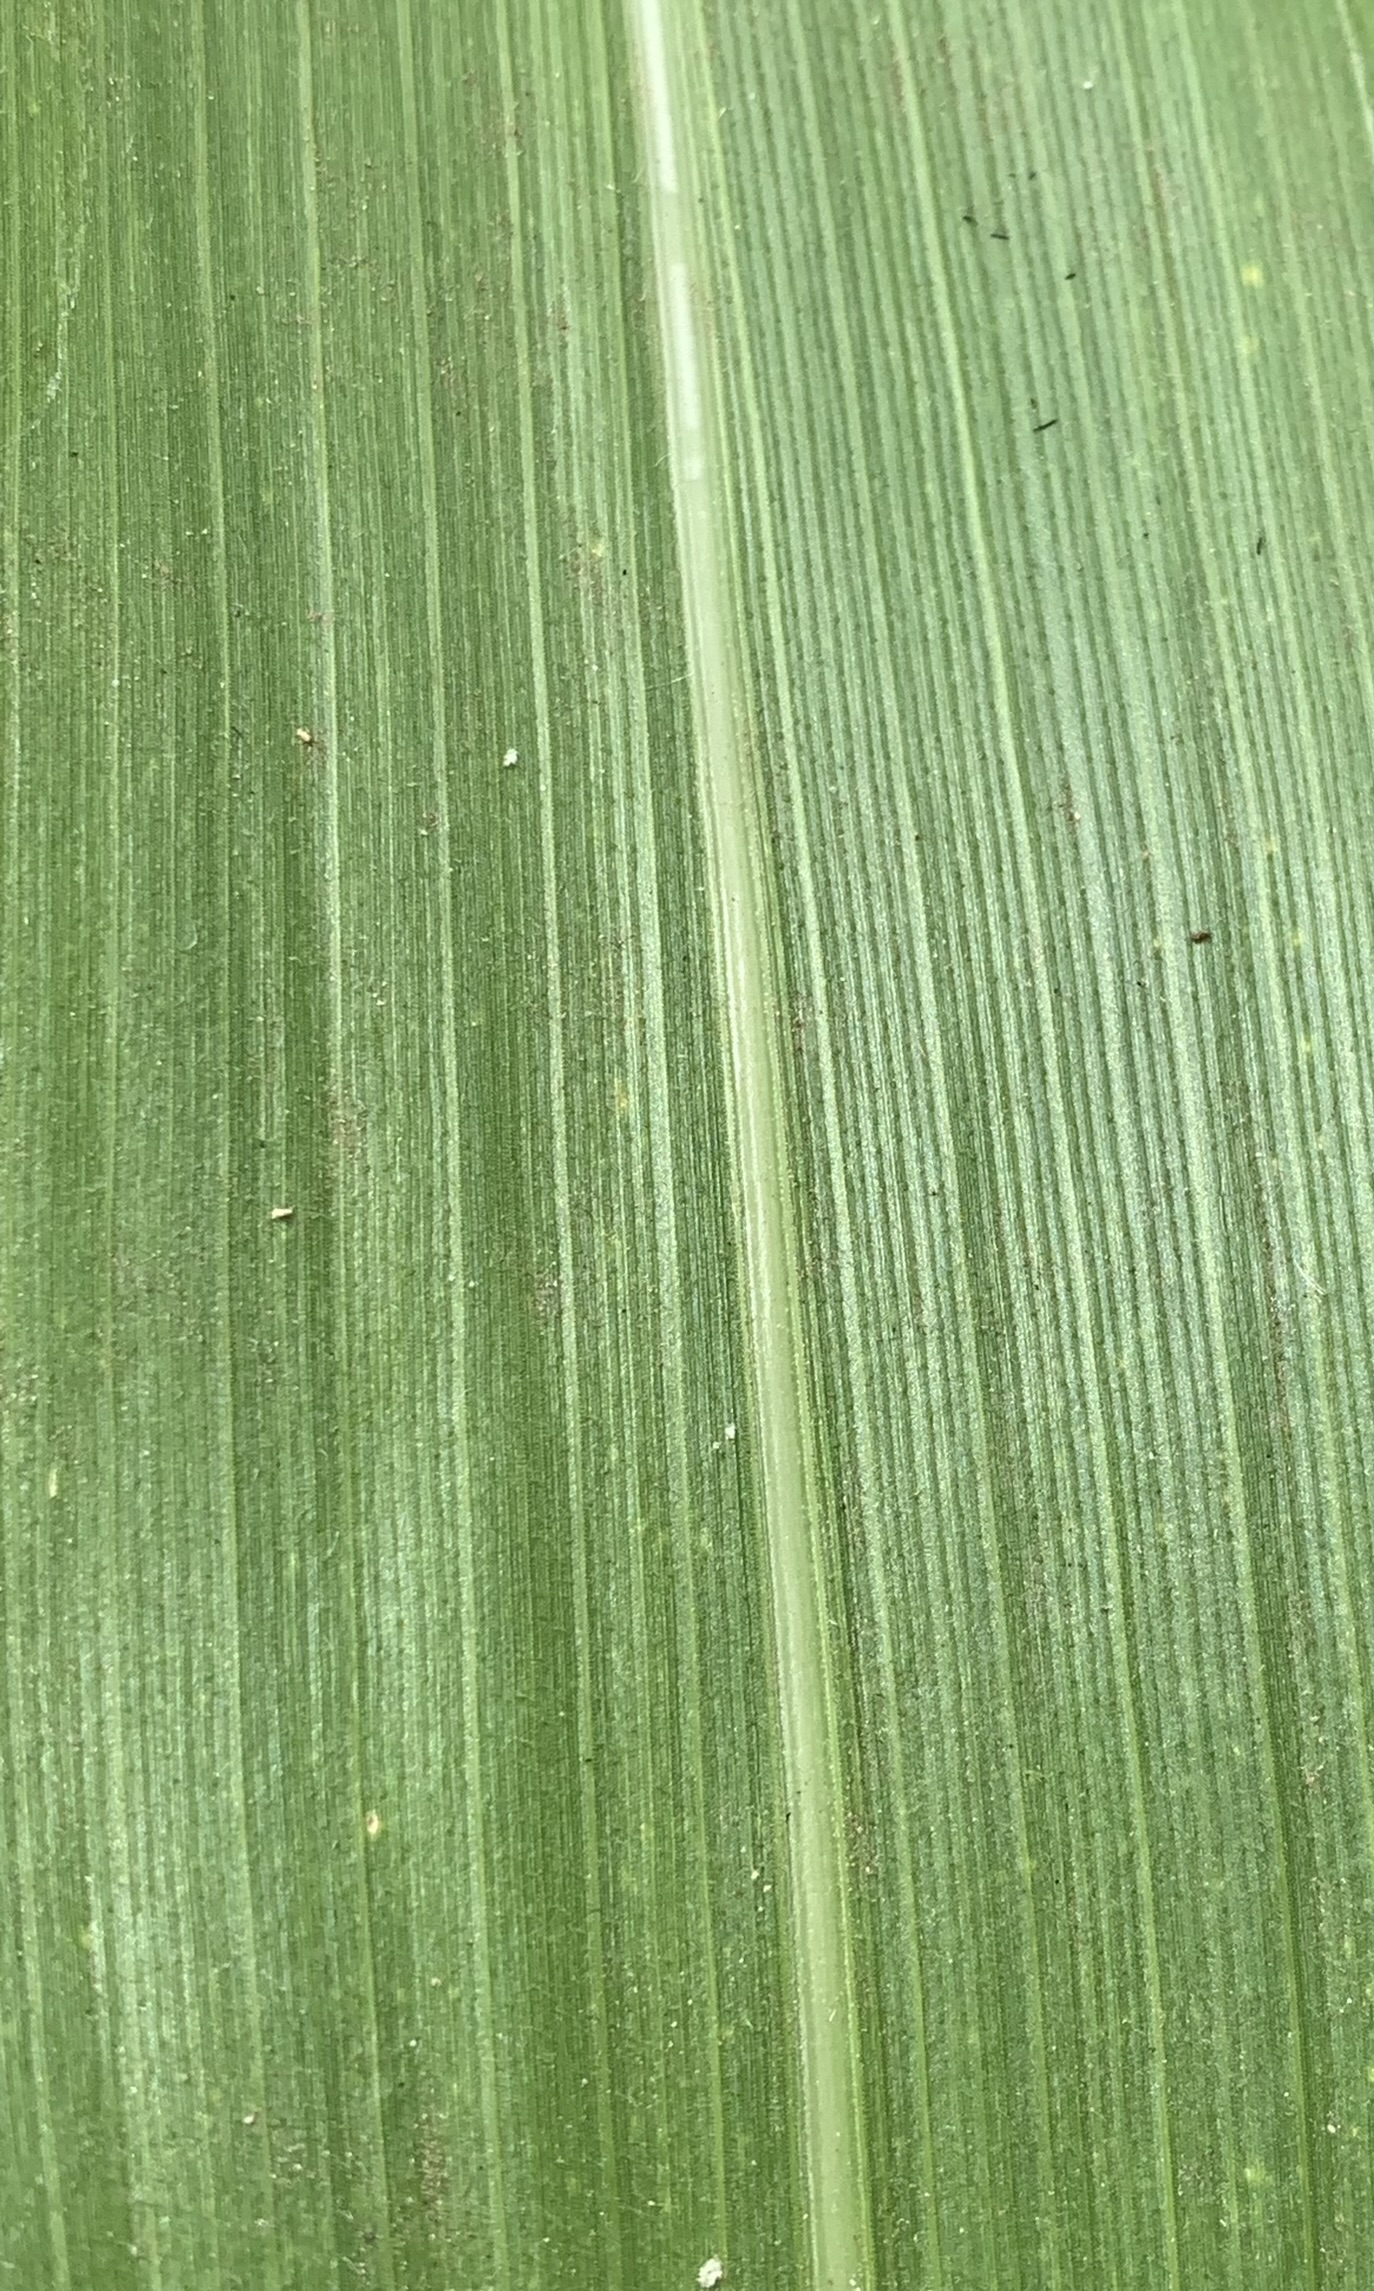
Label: Healthy